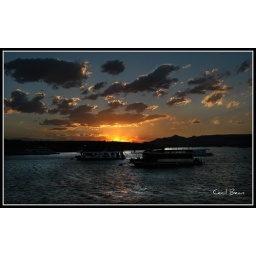
House boats on a lake in Arizona. The sun had set lighting the sky as you see it.